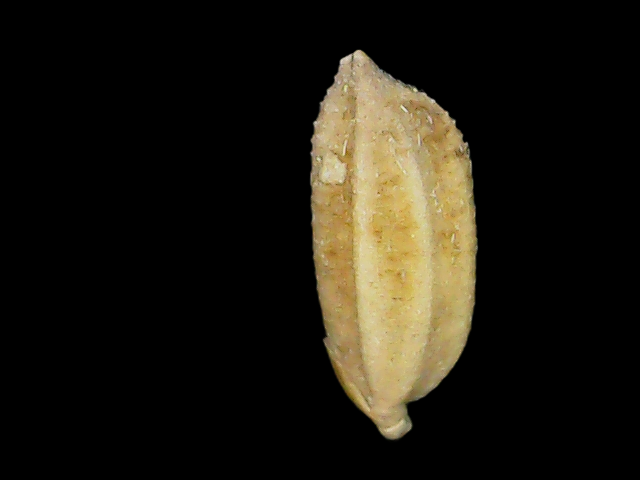
Rice variety: Bd33